Taxation in Indiana

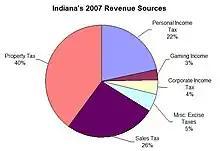
2007 sources of Indiana's revenue

Taxes in Indiana are almost entirely authorized at the state level, although the revenue is used to fund both local and state level government. The state of Indiana's income comes from four primary tax areas. Most state level income is from a sales tax of 7% and a flat state income tax of 3.05%. The state also collects an additional income tax for the 92 counties. Local governments are funded by a property tax that is the sum of rates set by local boards, but the total rate must be approved by the Indiana General Assembly before it can be imposed. Residential property tax rates are capped at maximum of 1% of property value. Excise tax is the fourth form of taxation and is charged on motor vehicles, alcohol, tobacco, gasoline, and certain other forms of movable property; most of the proceeds are used to fund state and local roads and health programs. The Indiana Department of Revenue collects all taxes and pays them out to the appropriate agencies and municipalities. The Indiana Tax Court deals with all tax disputes issues, but decisions can be appealed to the Indiana Supreme Court.